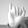
ASL letter: I